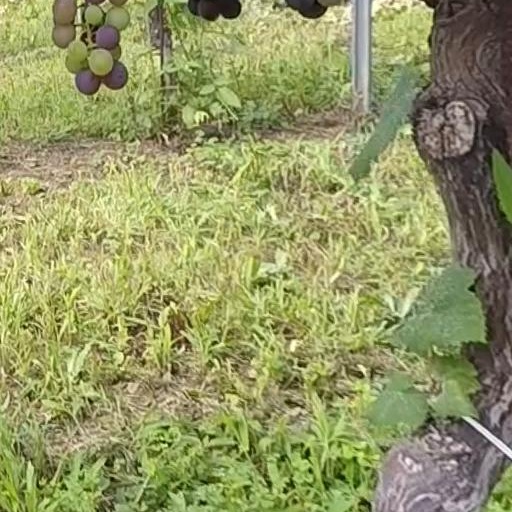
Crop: grape